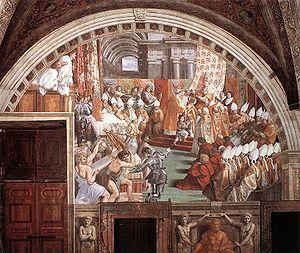
L'Empire de Kanem-Bornou est fondé vers cette époque en Afrique occidentale, dans la région du lac Tchad.
Un peintre de cour est un artiste qui peint pour les membres des familles royales ou des familles de la noblesse, parfois avec un salaire fixe et à une condition d'exclusivité où l'artiste ne doit pas entreprendre d'autres activités. Surtout à la fin du Moyen Âge, ils sont souvent titulaires de la charge de gentilhomme de la Chambre. Outre leur rémunération, ils reçoivent habituellement un titre officiel et souvent une pension à vie, même si les arrangements sont très variables. Pour l'artiste, une nomination à la cour a l'avantage de le libérer des restrictions des guildes de peintre locales, bien qu'au Moyen Âge et à la Renaissance, ils soient aussi souvent amenés à faire des travaux décoratifs dans les palais et à créer des œuvres temporaires pour des divertissements et des expositions de cour. Certains artistes, comme Jan van Eyck ou Diego Velázquez, sont utilisés dans d'autres capacités à la cour en tant que diplomates, fonctionnaires ou administrateurs
Les quatre chambres de Raphaël du palais du Vatican forment une suite de salles de réception dans la partie publique des appartements papaux. Elles sont célèbres pour leurs fresques, peintes par Raphaël et ses élèves. Tout comme la fresque du plafond de la chapelle Sixtine exécutée par Michel-Ange, elles sont des œuvres importantes de la Haute Renaissance.